Laurie Scott (ice hockey)

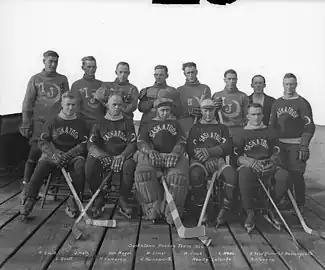
Scott, sitting far left, with the Saskatoon Sheiks/Crescents in 1923–24.

Lawrence Young Scott (June 19, 1896 – February 15, 1977) was a Canadian professional ice hockey player from South River, Ontario who played 62 games in the National Hockey League and 106 games in the Western Canada Hockey League between 1922 and 1928. He played with the New York Rangers, New York Americans, and Saskatoon Sheiks.